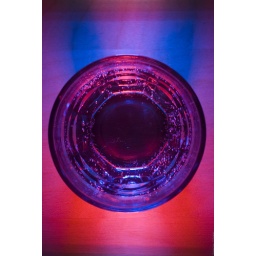
A glass of sprite illuminated by 2 SB-800s with one red and one blue gel and 2 SB-R200s also with blue and red gels.